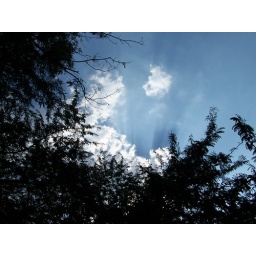
This one was shot whle i was sleeping beneath the tamarind tree in the farm.